Gander Mountain

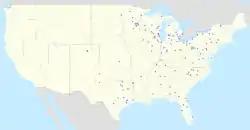
Map of Gander Mountain stores.

Gander Mountain's stores ranged in size from 50,000 to 120,000 square feet and offered an outdoor esthetic. Physically, and visually, the stores had wider shopping aisles, high-joist ceilings, brick and stone accents, log-wrapped columns, and other wilderness related decorations.